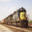
Label: train